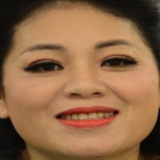
ca sĩ Anh Thơ